131st Operations Group

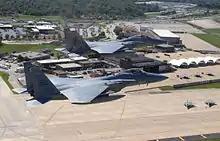
110th FS F-15Cs St Louis 2008

The Air Force again reorganized under the Objective Wing model and in 1993, the group again activated as the 131st Operations Group. Members were called into service to battle the Great Flood of 1993. In the post-Cold War era, the unit deployed to Incirlik Air Base, Turkey in support of Operation Northern Watch in 1996, 1997 and 1998.